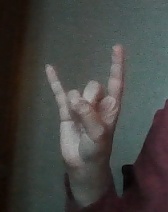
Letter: la